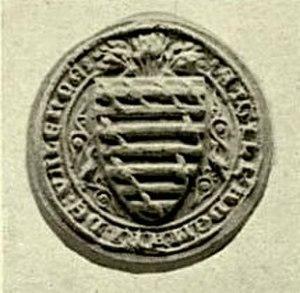
Aymar de Valence, 2ᵉ comte de Pembroke, est un noble anglo-français. Bien qu'essentiellement actif en Angleterre, il possède également de solides connexions avec la famille royale française. Considéré comme l'un des plus riches et puissants magnats de son époque, il joue un rôle central au cours des conflits qui opposent le roi Édouard II et la noblesse anglaise conduite par le comte de Lancastre. Pembroke est l'un des Seigneurs Ordonnateurs nommés afin de restreindre les pouvoirs du roi Édouard II et de son favori Pierre Gaveston. Son positionnement politique bascule brusquement lorsqu'il subit l'affront de voir Gaveston – qu'il détenait prisonnier et avait juré de protéger – enlevé et exécuté à l'instigation de Lancastre. Cette grave offense le pousse à soutenir fermement le roi au cours du reste de sa vie. Toutefois, quelques années plus tard, les circonstances politiques, combinées avec ses difficultés financières persistantes, l'éloigneront du centre du pouvoir.